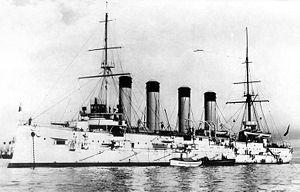
La classe Baïan est la quatrième et dernière classe de croiseur cuirassé construite par la Marine impériale de Russie avant la Première Guerre mondiale.